Trinitat Vella (Barcelona Metro)

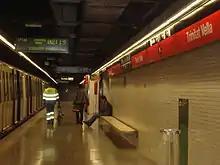
Station platform

Trinitat Vella is a station in the Barcelona metro network, currently served by the TMB-operated L1. It's named after the neighbourhood Trinitat Vella, in the Sant Andreu district of Barcelona, and the park of the same name. It is quite unusual in being one of the few stations with an attached building overground, which lies on the Nus de la Trinitat and links the neighbourhood with Parc de la Trinitat.